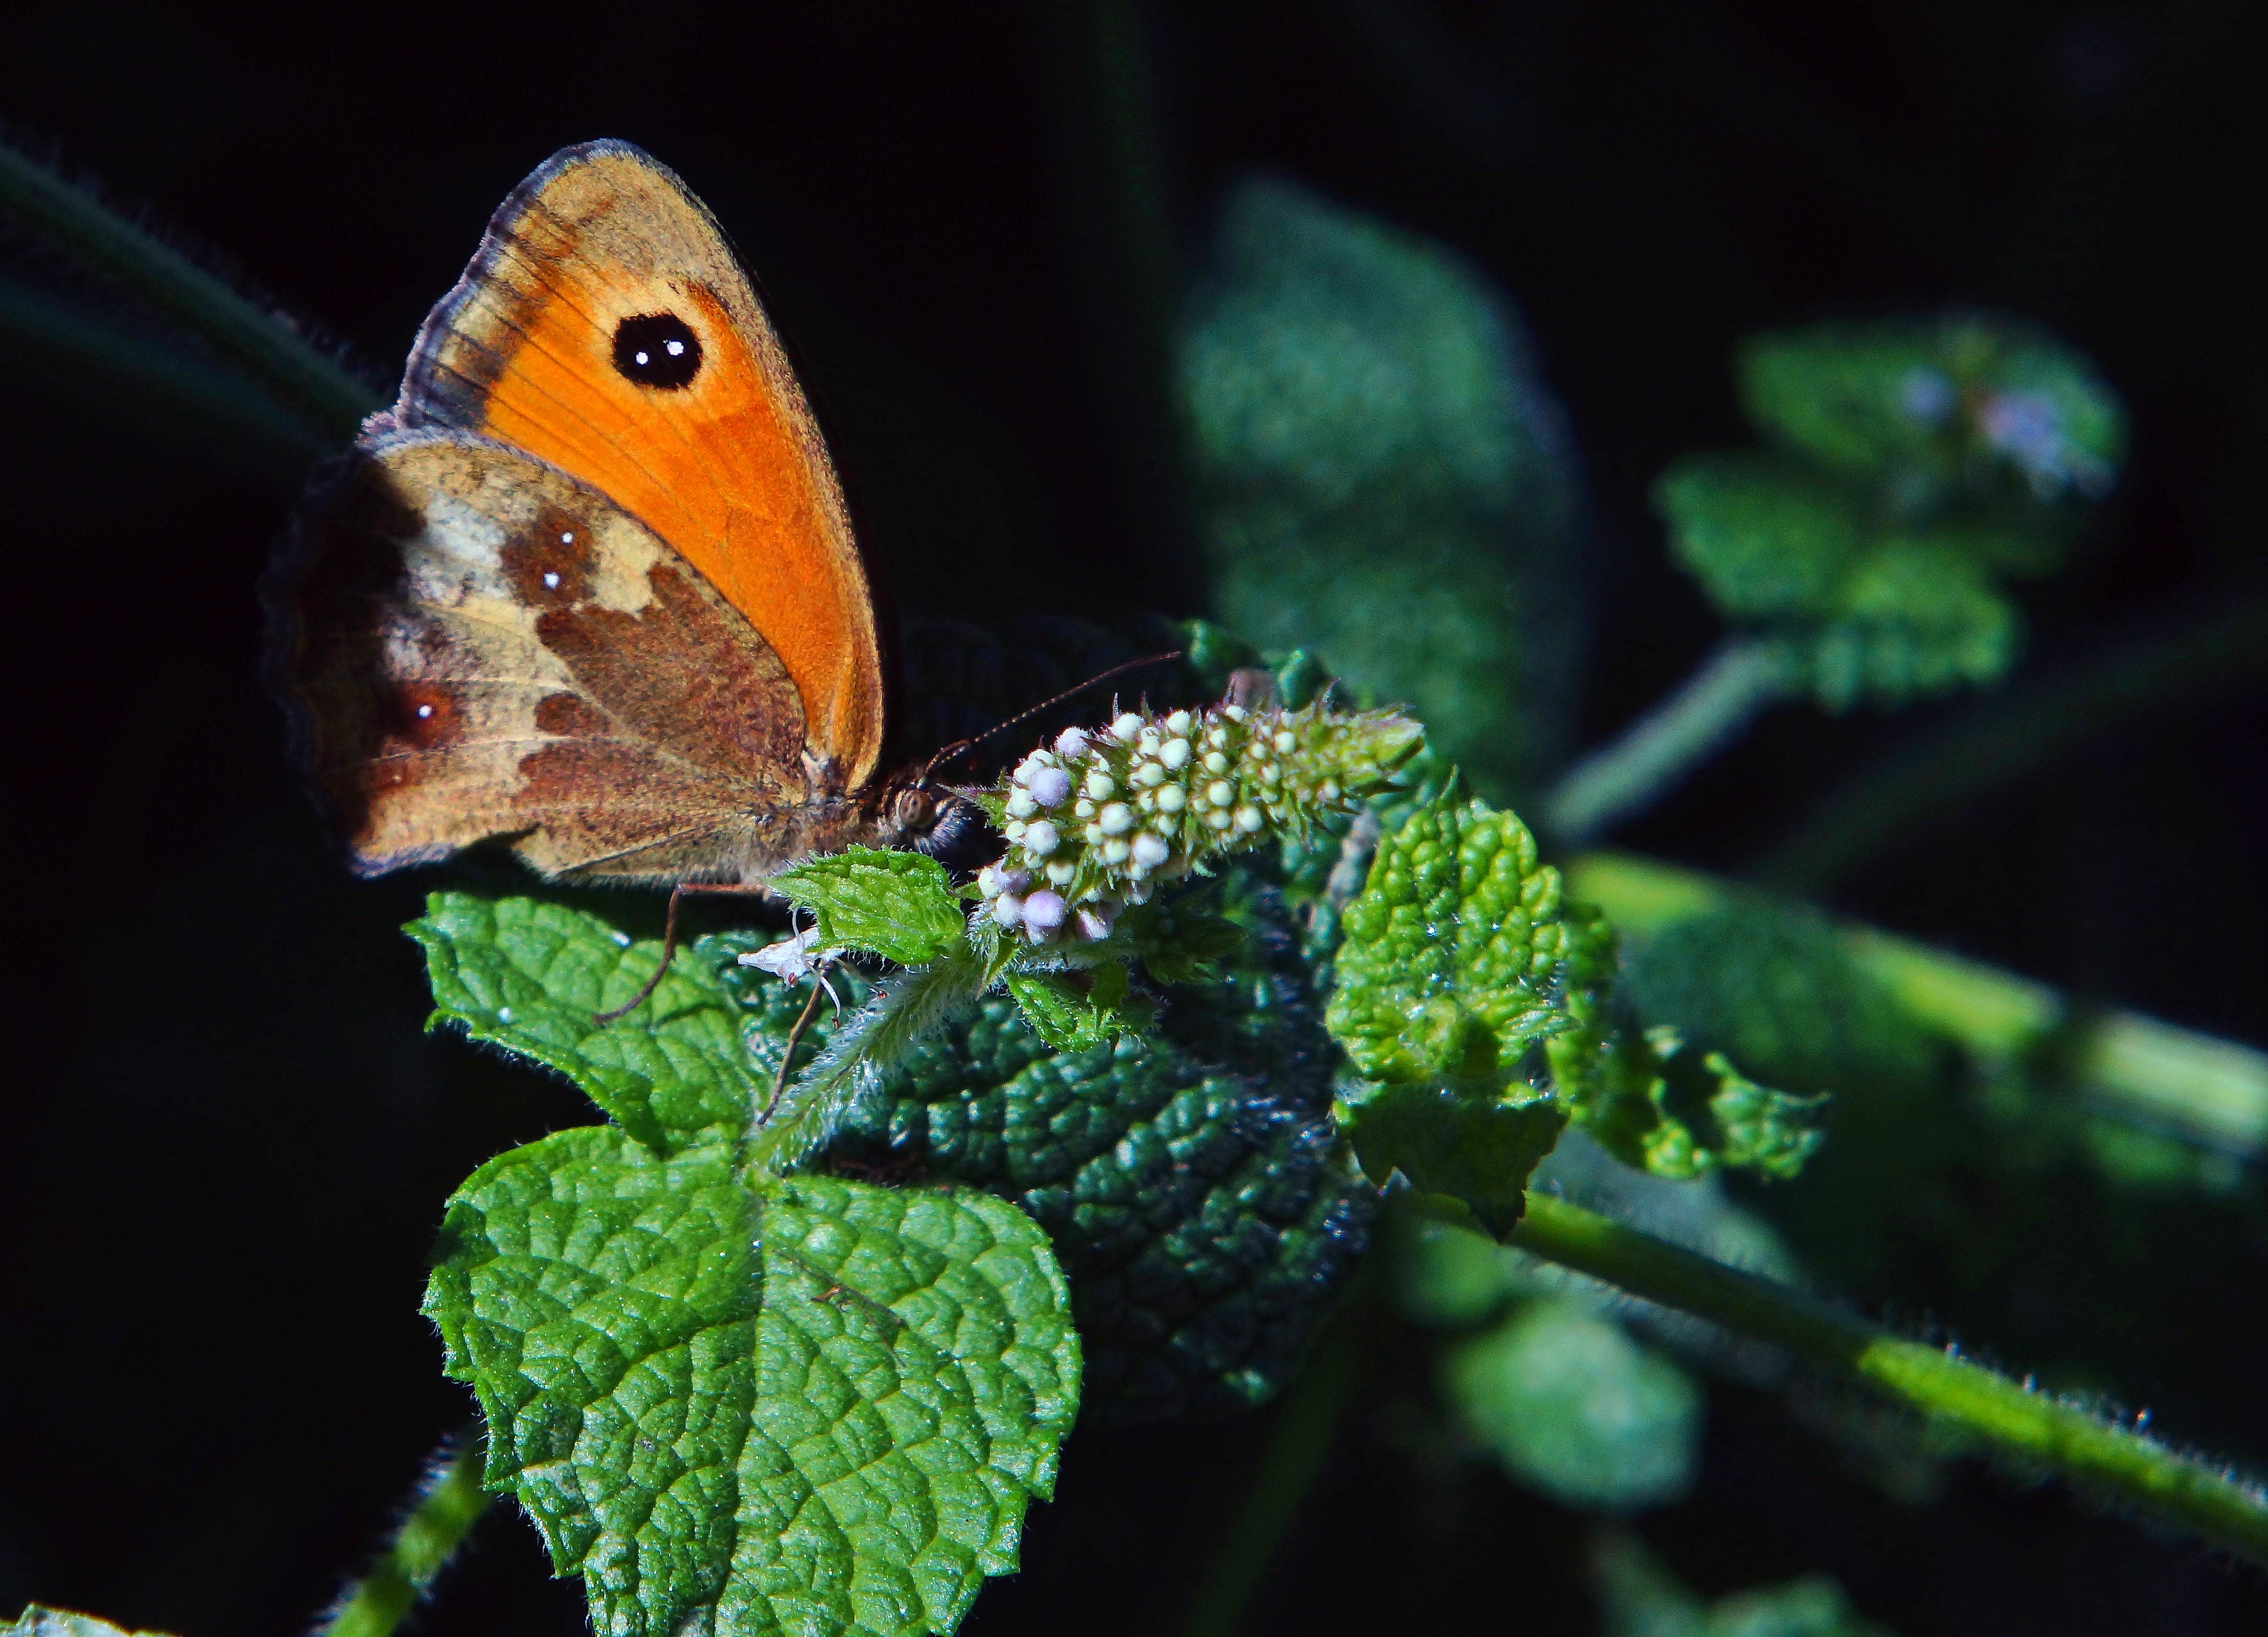
nature, leaf, flower, photo, wildlife, green, insect, macro, butterfly, fauna, invertebrate, animals, naturaleza, a77, g, ggl1, gaby1, xovesphoto, animales, varios, some, gphoto, xelodegalicia, sonya77v, sonyslta77v, smctakumar135mm135, macro photography, organism, gabrielcoru a, pollinator, moths and butterflies